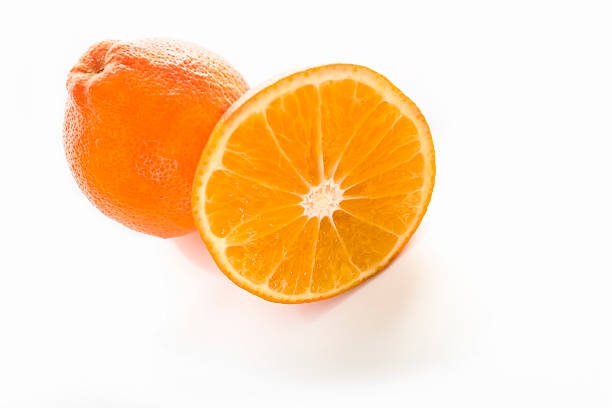
Label: mandarine